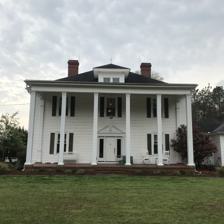
Building: Doc Nichols House
Country: United States of America
Year built: 1900
Historic house in Durham, North Carolina This article relies largely or entirely on a single source . Relevant discussion may be found on the talk page . Please help improve this article by introducing  citations to additional sources . Find sources: "Doc Nichols House" – news · newspapers · books · scholar · JSTOR ( March 2021 ) Doc Nichols House The house in 2021 General information Status active Type private residence Architectural style Colonial Revival Location Durham, North Carolina , U.S. Completed 1900 The Doc Nichols House is an early 20th-century Colonial Revival mansion in eastern Durham, North Carolina off of North Carolina Highway 98 . History The Doc Nichols House was built in eastern Durham at the turn of the century for Dr. Nichols, a local physician. The house, built in the Colonial Revival style , was completed in 1900. The original construction of the house consisted of a massive main block with a rectangular plan and an adjacent rear ell with a small doctor's office. The house has two corbelled brick chimneys on either side. The Nichols family sold the house to the Glover family in the 1940s, after which decorative features including the front porch and roof balustrade were added. Anne Eakes purchased the house in 1985 and opened the Sandpiper Antique Store inside the home. References